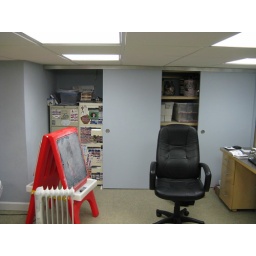
sliding closet doors blend in with the walls